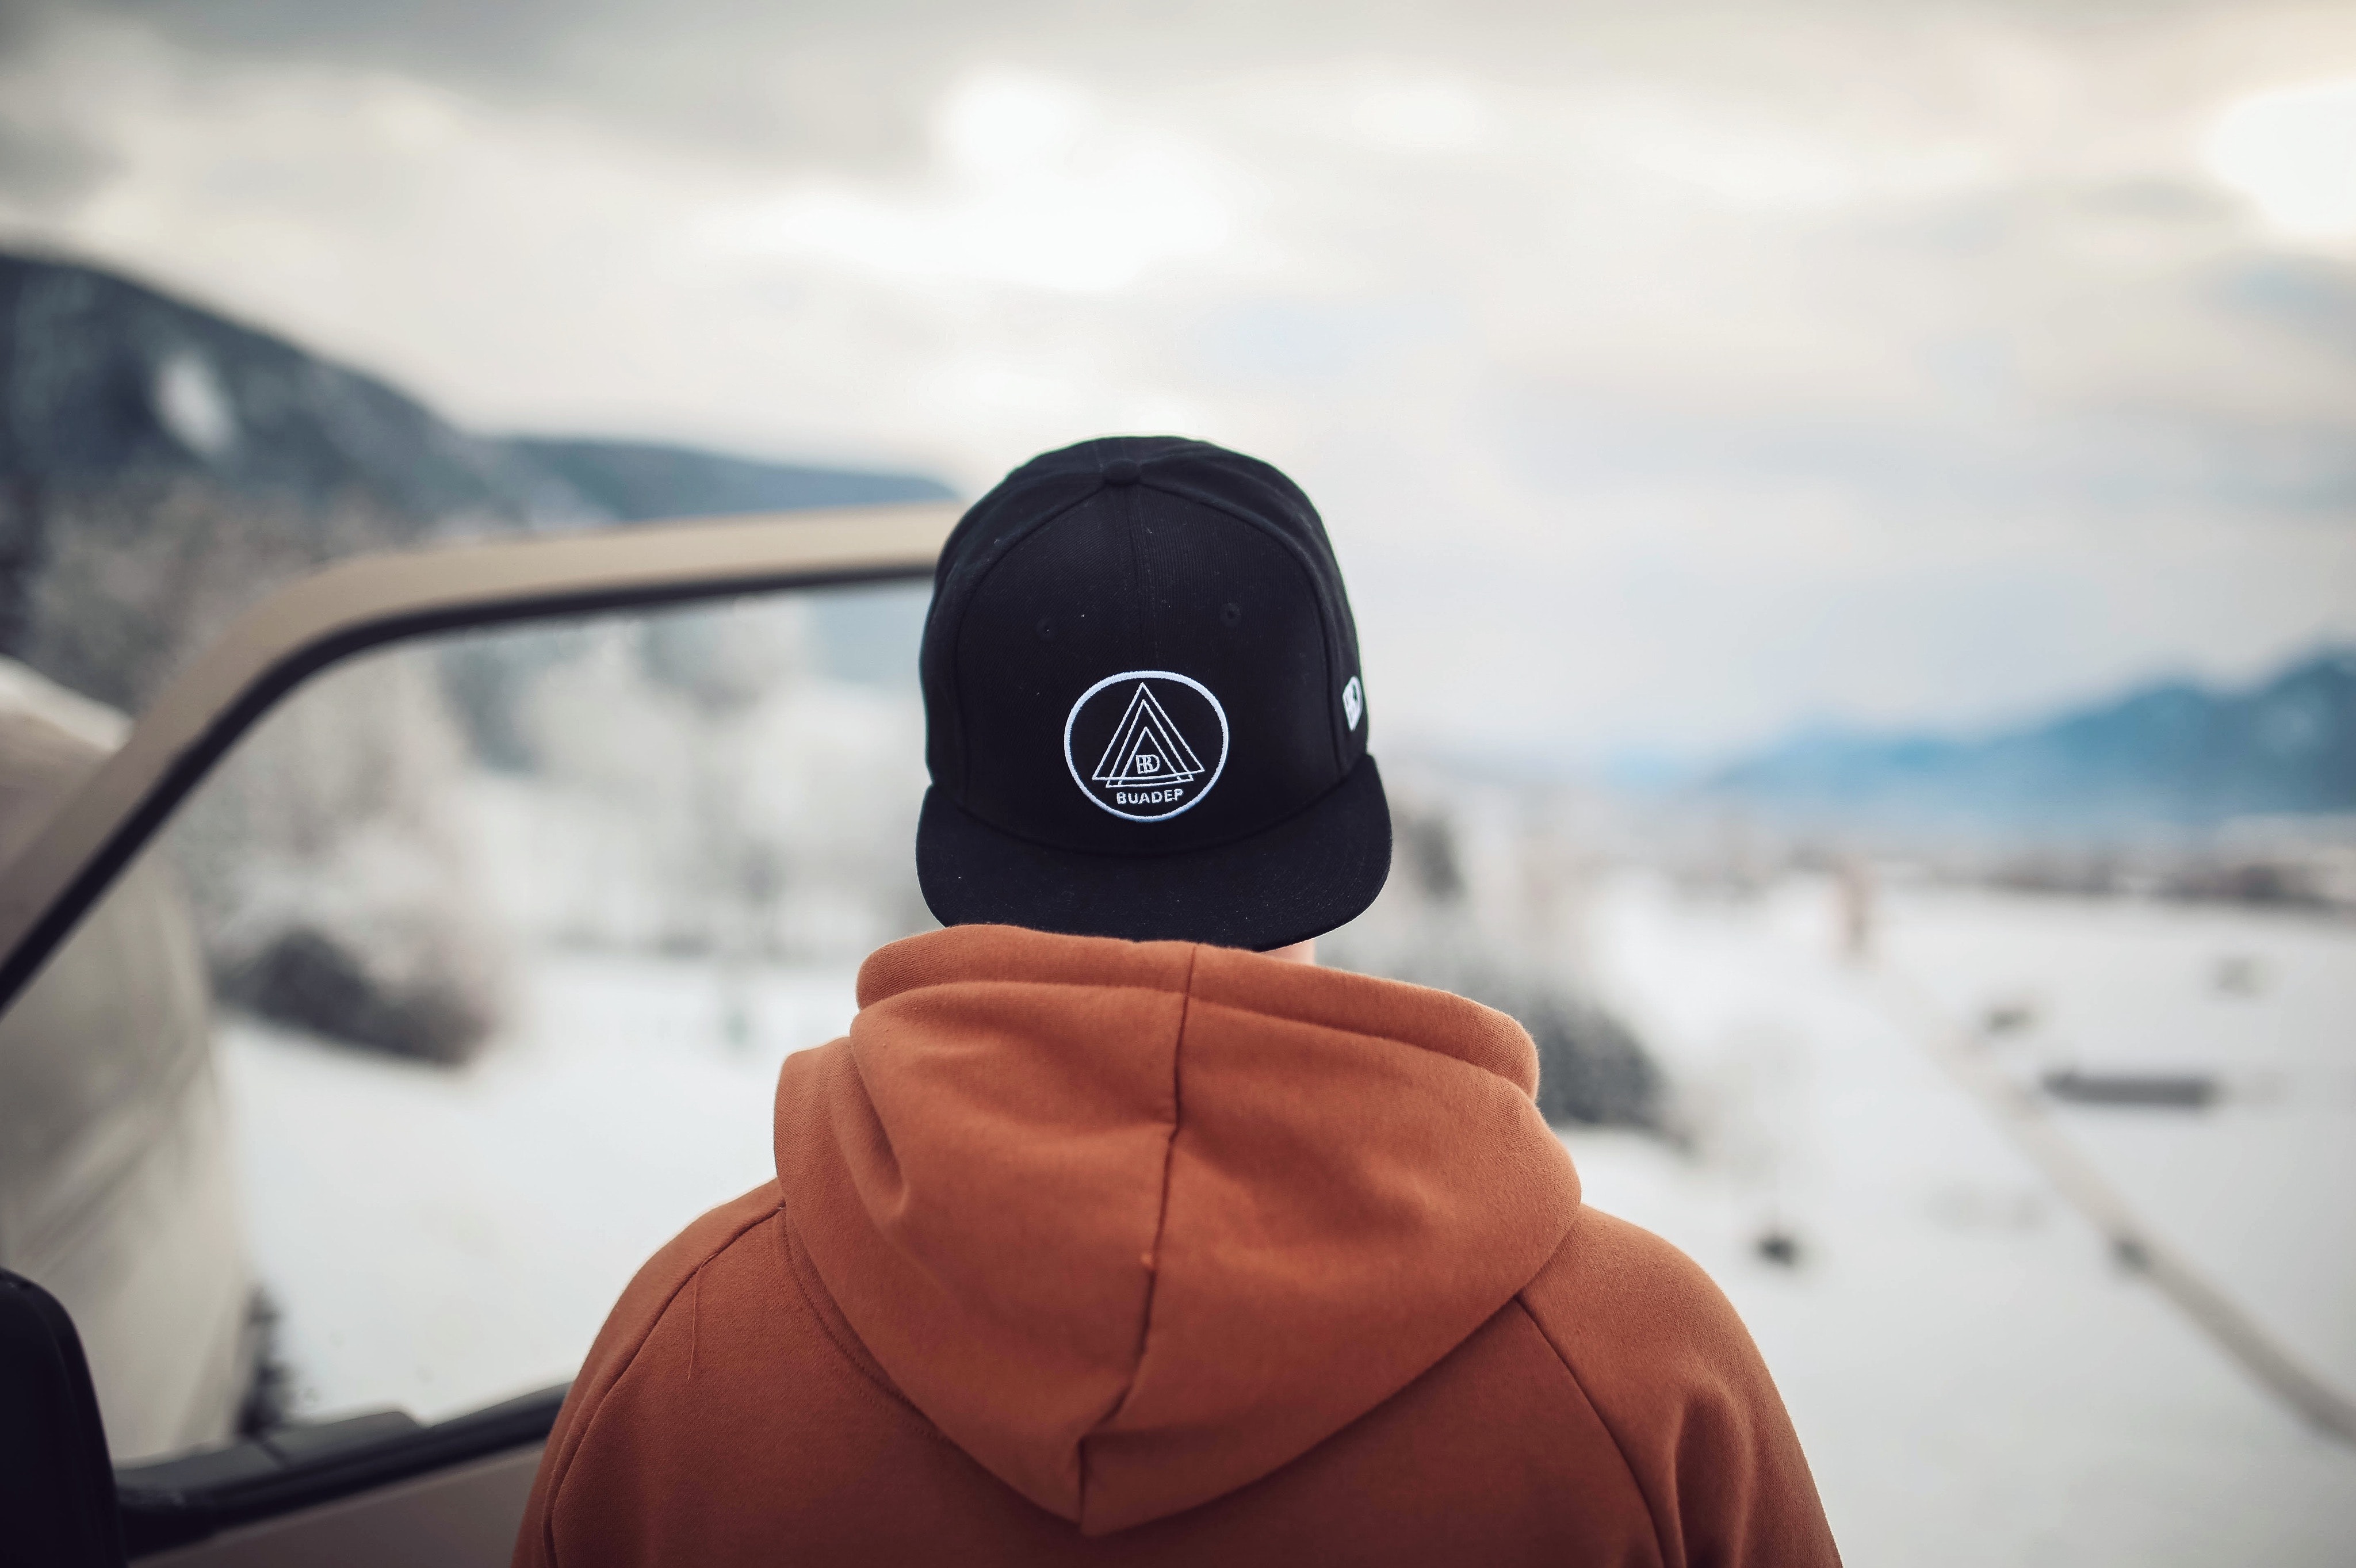
cap, beanie, sky, headgear, cloud, outerwear, photography, baseball cap, winter